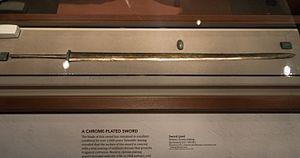
L'armée de terre cuite, ou armée d'argile, est un ensemble de près de huit mille statues de soldats et chevaux en terre cuite, représentant les troupes de Qin Shi Huang, le premier empereur de Chine. Elles représentent une forme d'art funéraire, car elles ont été enterrées dans les fosses du mausolée de l'empereur Qin, à proximité de la ville de Xi'an, dans le Shaanxi, en 210–209 av. J.-C. Cette « armée enterrée », dont les statues ont quasiment toutes un visage différent, était destinée à protéger l'empereur défunt.